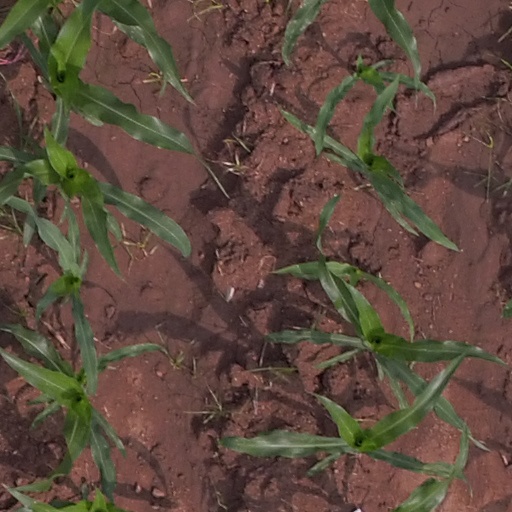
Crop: maize; corn